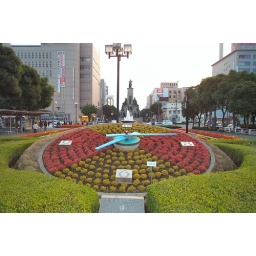
Flower clock by Kagoshima-Chuo train station.